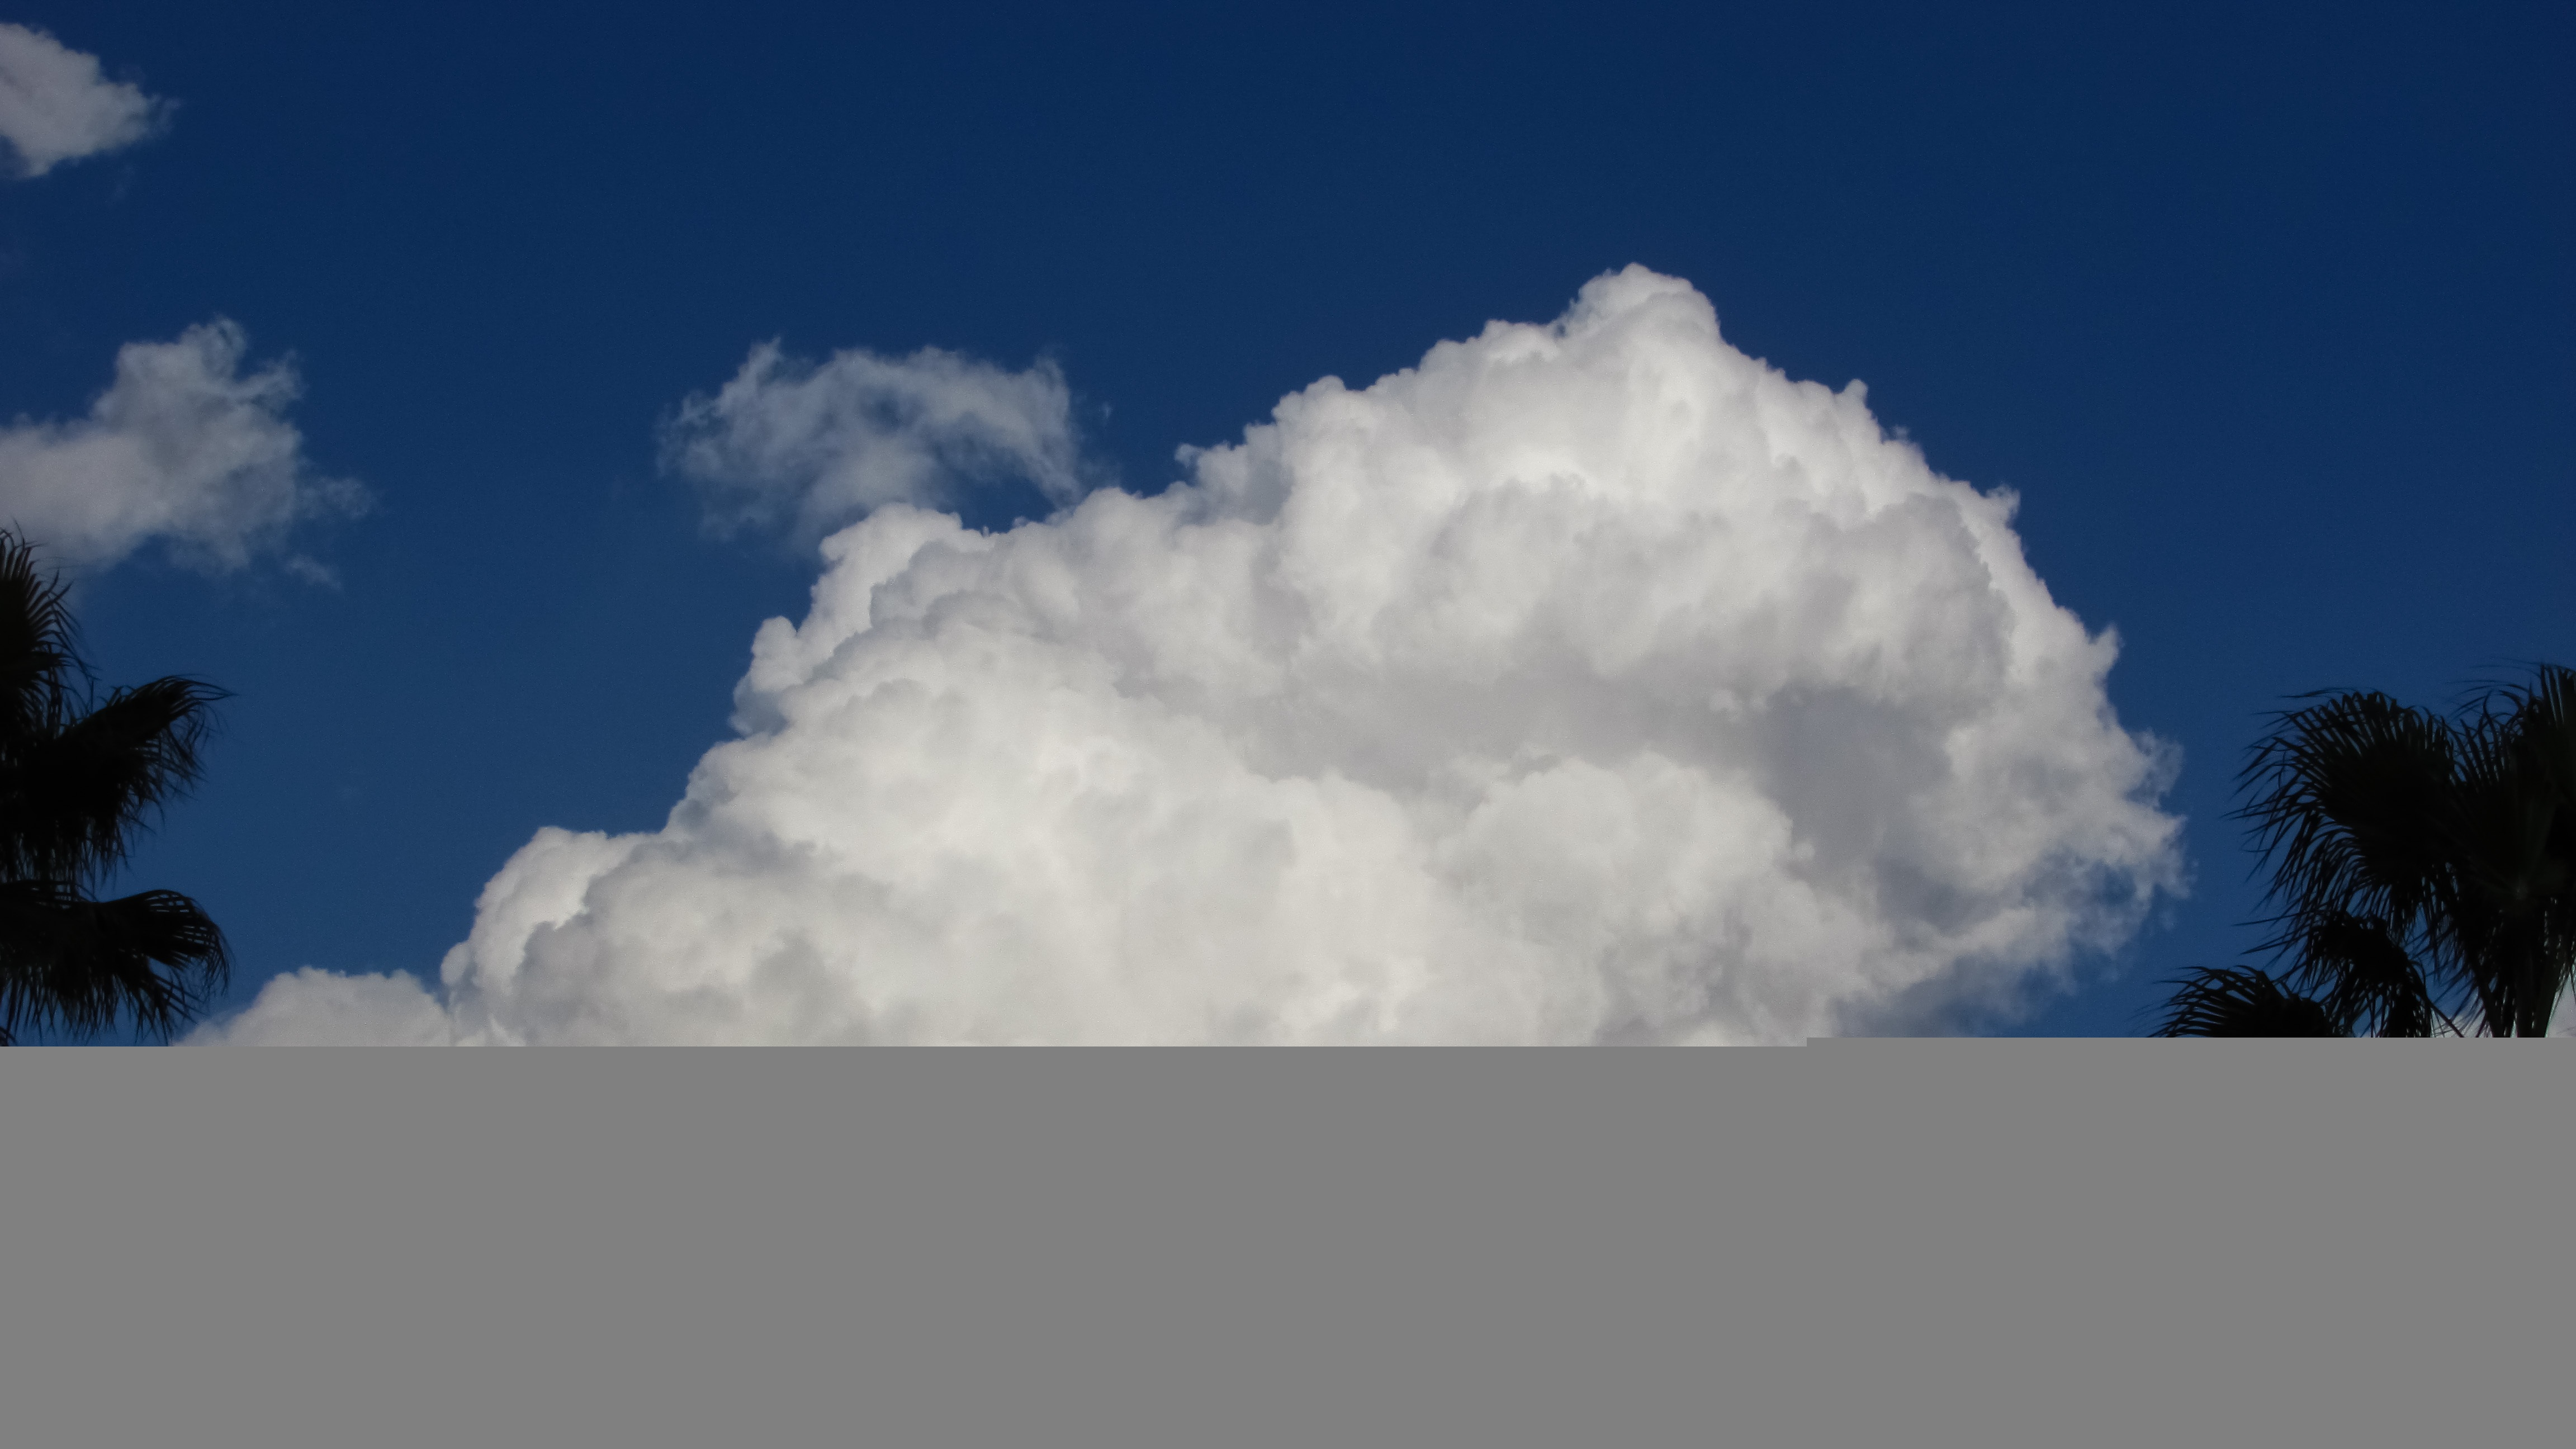
mountain, snow, cloud, sky, white, sunlight, atmosphere, weather, cumulus, blue, cloudscape, clouds, bright, palms, sky clouds, blue sky clouds, meteorological phenomenon, atmosphere of earth